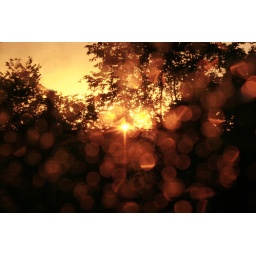
bokeh created from the water drops in the window screen. this is the original photo, the bokeh wasn't added to it.